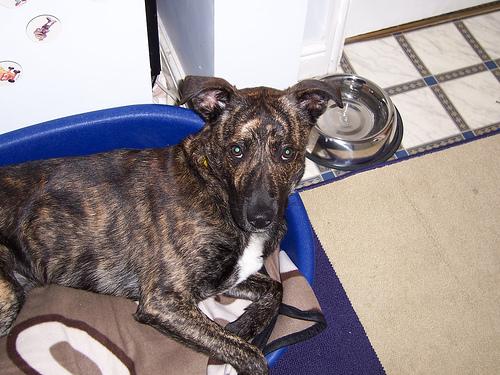
Breed: staffordshire bull terrier